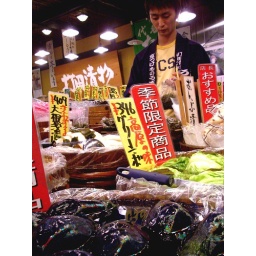
Man selling things in a fish market in Kyoto.